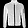
Label: Coat